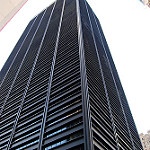
Label: buildings